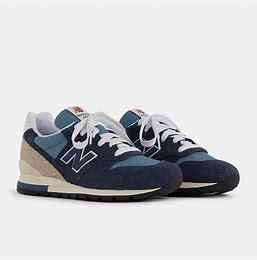
Brand: New
Model: Balance New Balance 996 Marathon